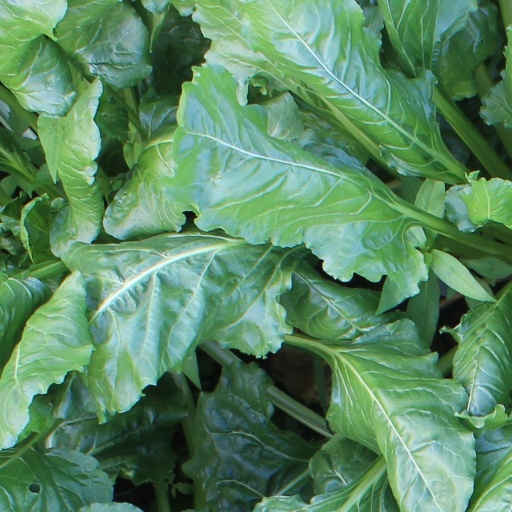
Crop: sugar beet